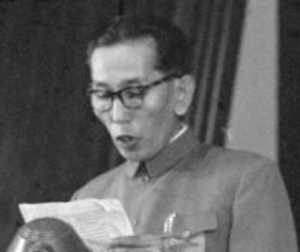
Ngapo Ngawang Jigmé, né le 1ᵉʳ février 1910 à Lhassa au Tibet, mort le 23 décembre 2009 à Pékin, est un haut dirigeant tibétain qui occupa diverses fonctions militaires et politiques aussi bien avant qu'après 1951. Il est surtout connu pour avoir signé l'accord en 17 points qui affirma la souveraineté chinoise sur le Tibet.